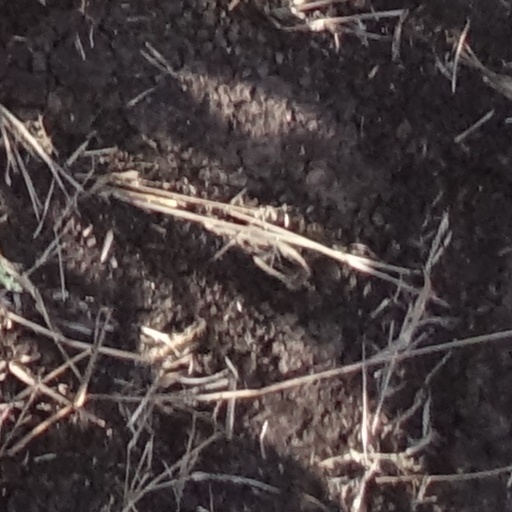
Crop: sorghum